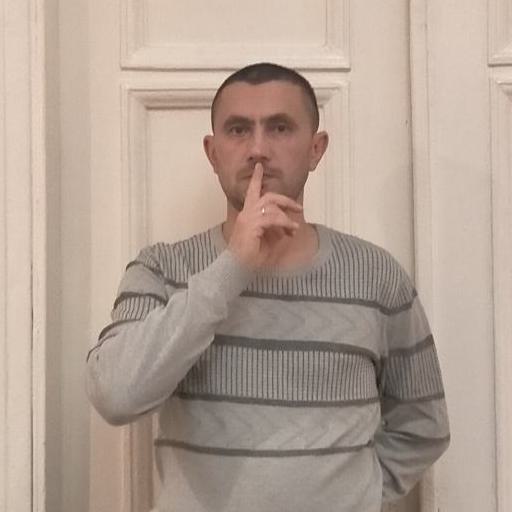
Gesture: mute